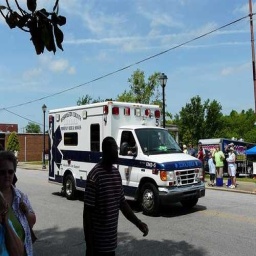
Label: ambulance